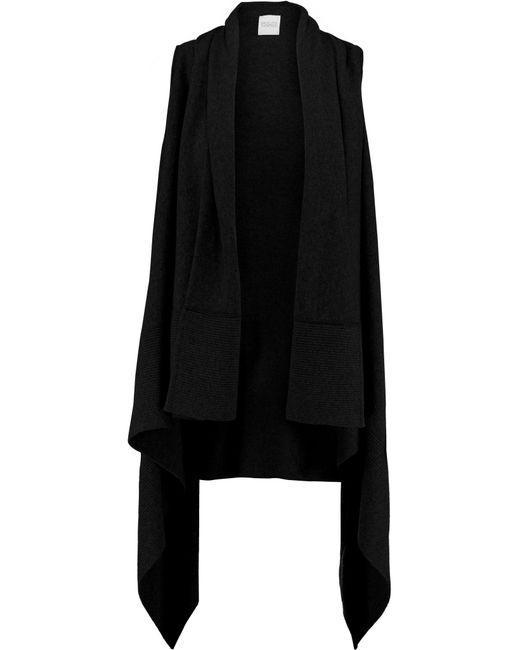
damen schwarzer Wasserfall-Cardigan, Wollstrick